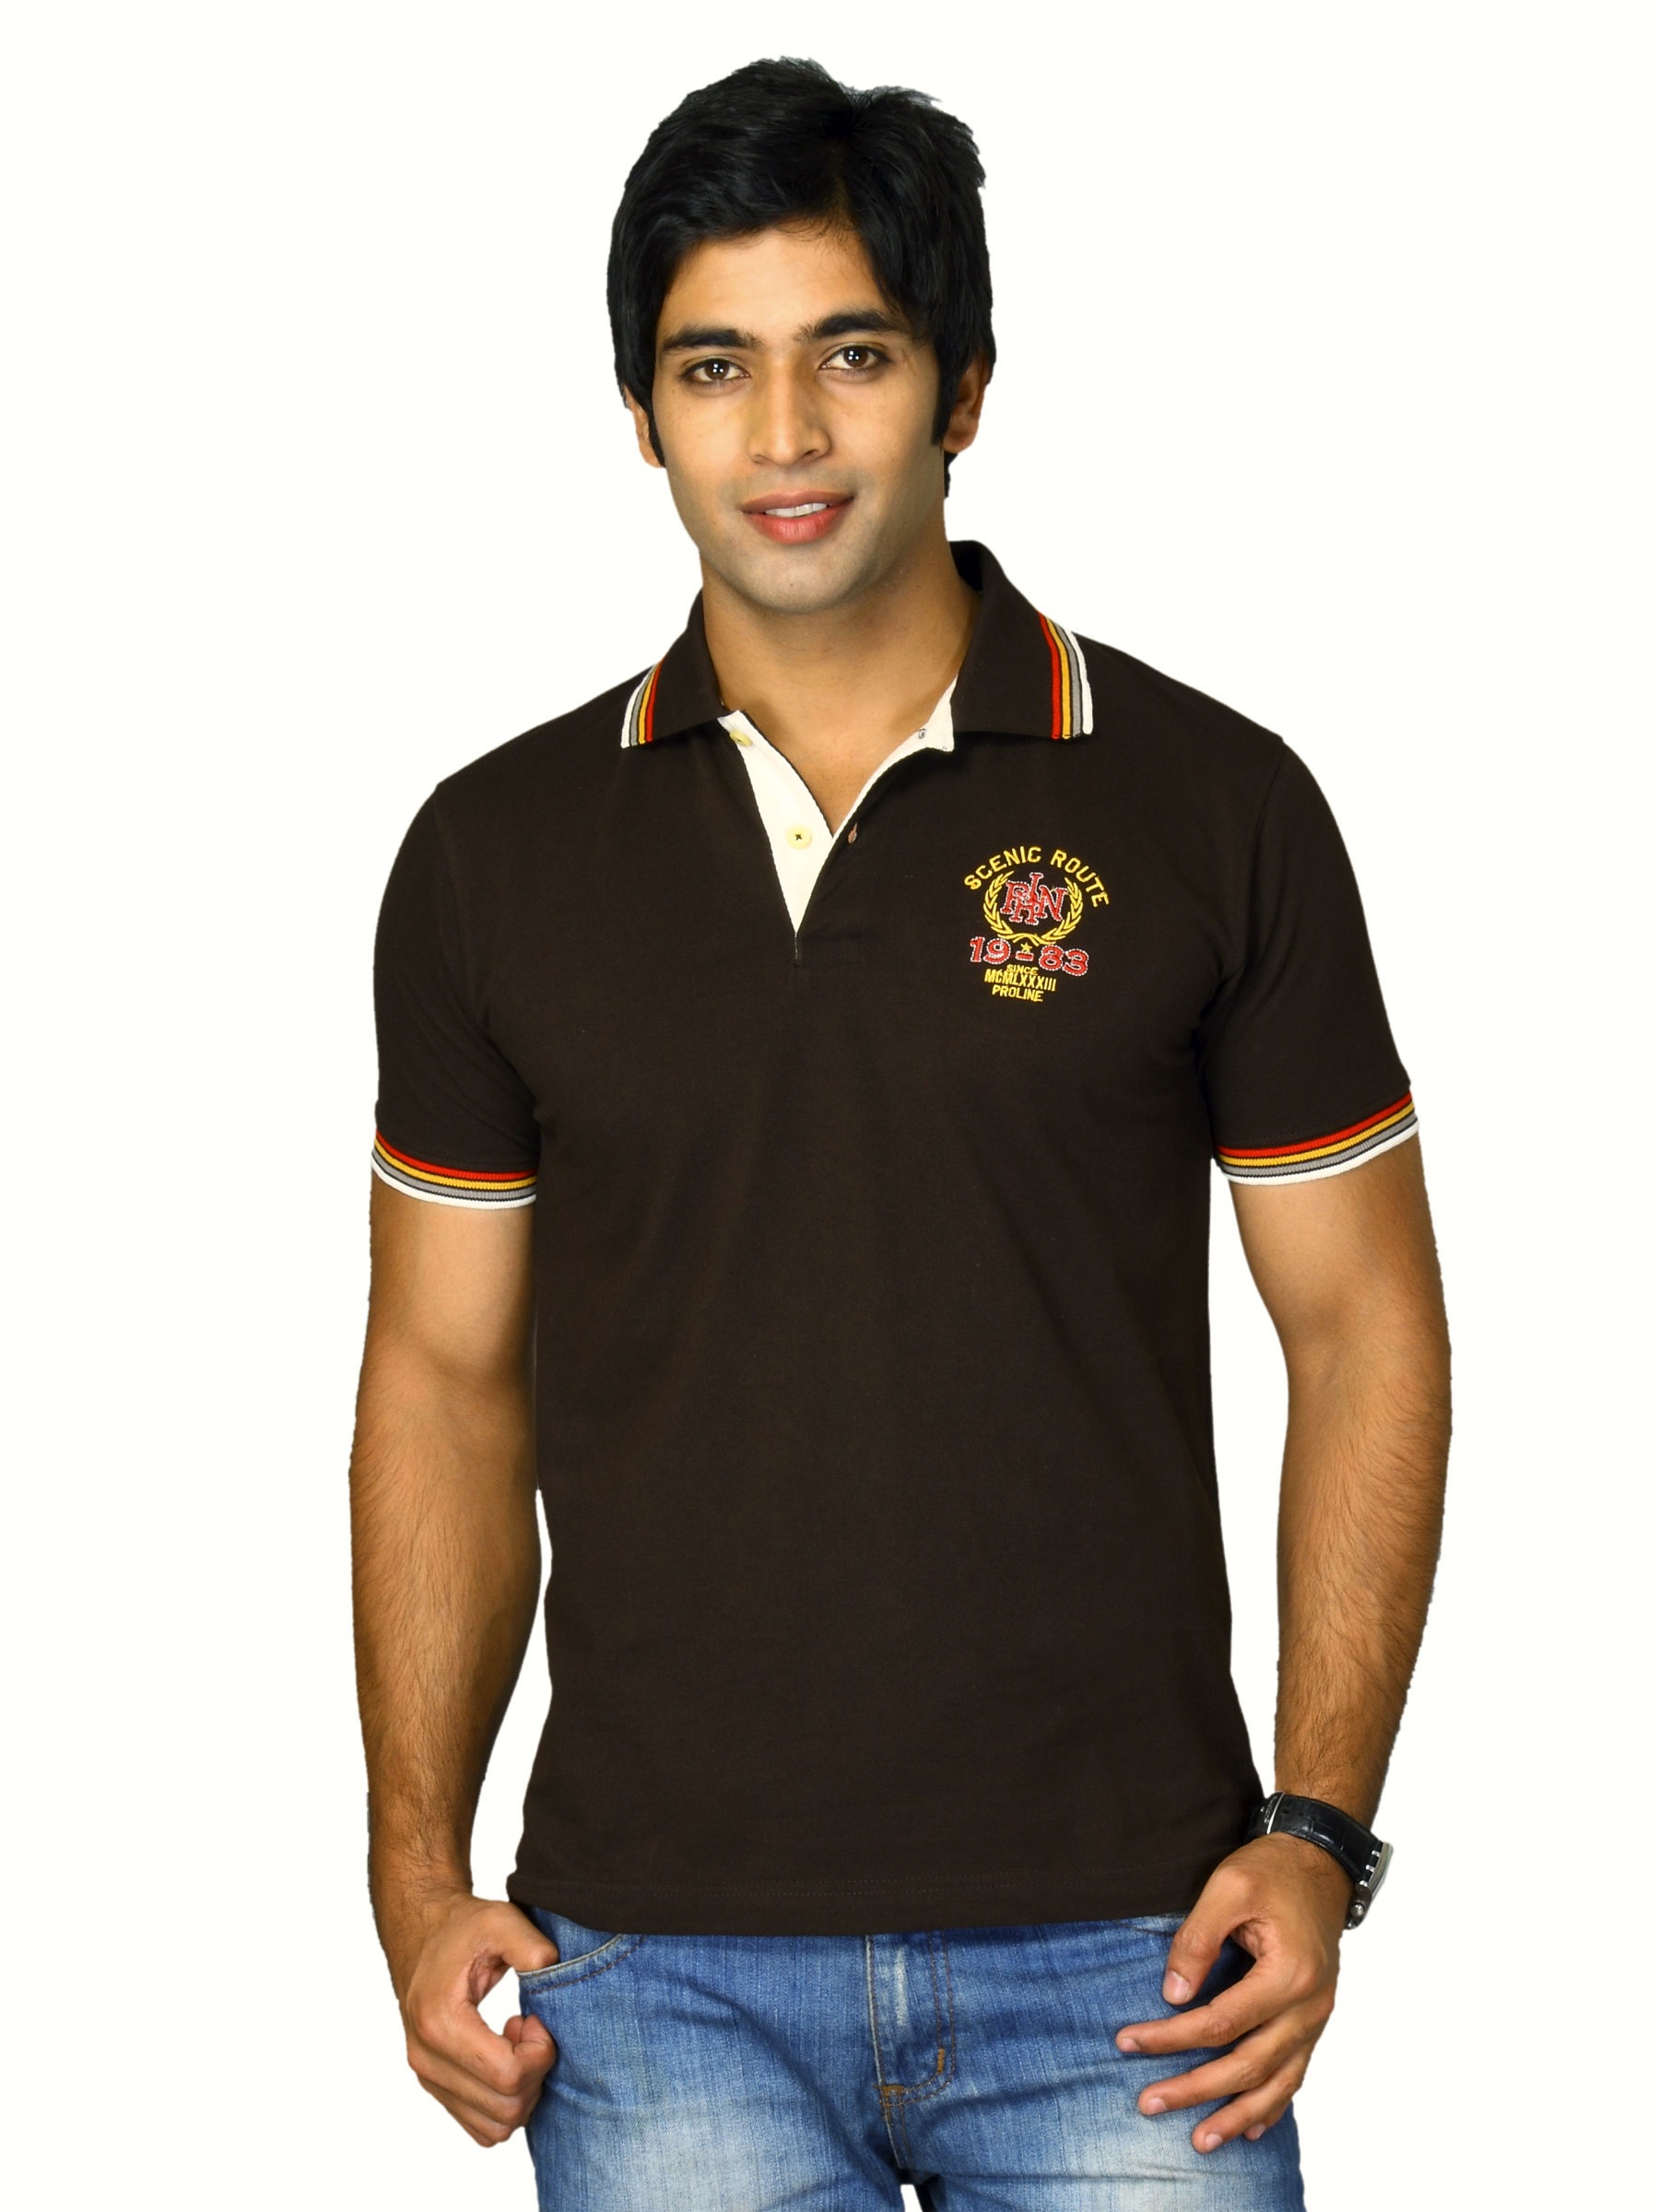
Proline Men Brown Polo T-shirt
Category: Apparel / Topwear / Tshirts
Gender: Men
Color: Brown
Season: Fall 2011
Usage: Casual